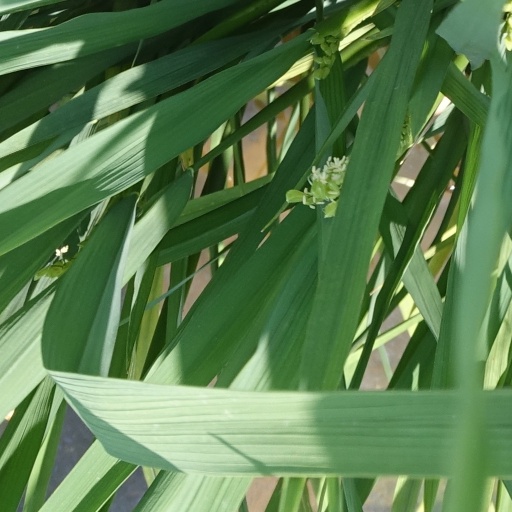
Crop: rice